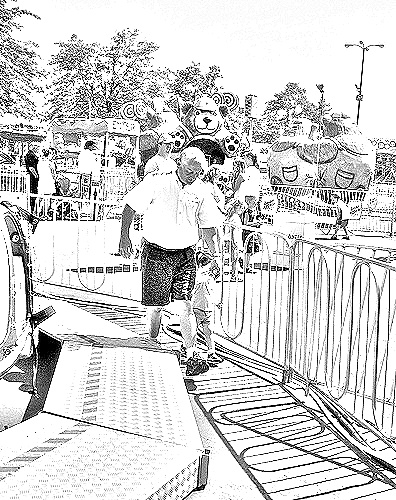
Portrait style: Sketch Portrait